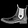
Label: Ankle boot